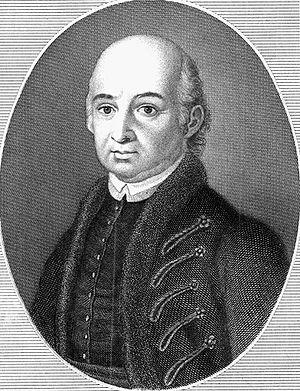
Benedek Virág, né Ádám Ignác Virág en 1752 à Dióskál et décédé le 25 janvier 1830 à Buda, était un poète hongrois.